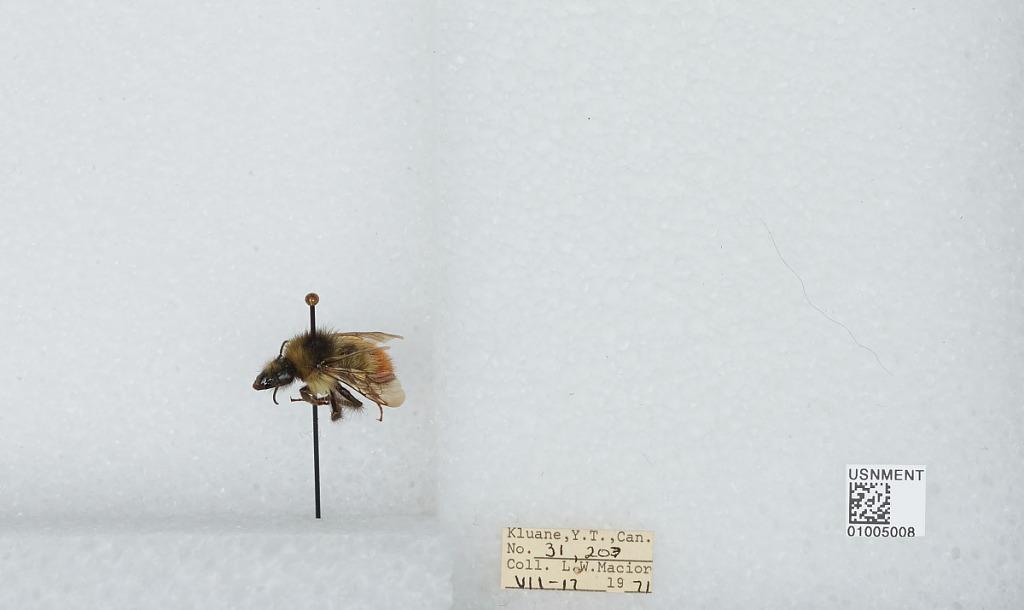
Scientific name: Bombus (Pyrobombus) flavifrons Cresson
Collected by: L. Macior
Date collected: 1971-7-17
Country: Canada
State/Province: Yukon Territory
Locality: Kluane
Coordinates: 60.75, -139.5